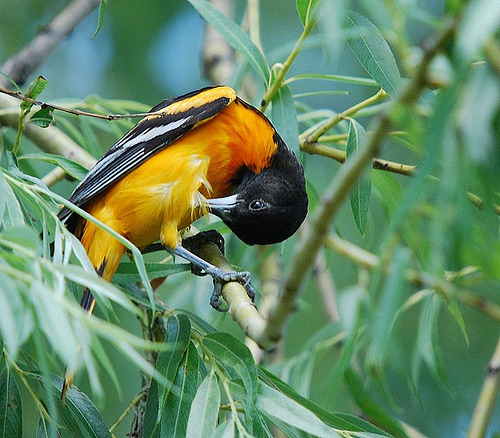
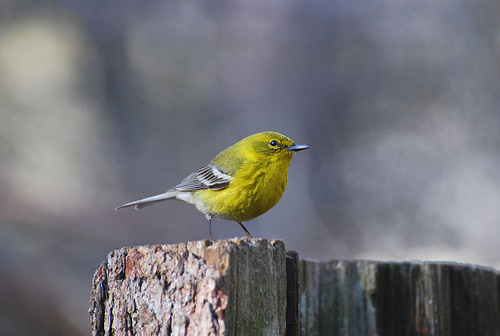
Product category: misc
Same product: yes